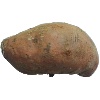
Label: Potato Sweet 1